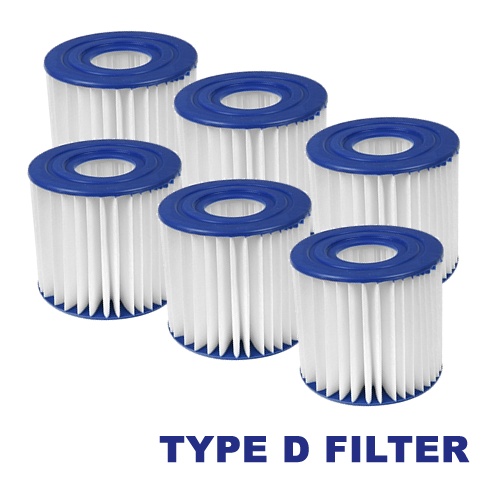
6 Pack of Summer Waves D Filter Cartridge
Maintenance experts recommend a new filter cartridge every few weeks. Buy in bulk and save! 6 Pack of Genuine D filter replacement cartridges for Summer Waves Pumps. Fits the following filter canisters: SFS-350 SFS-600 SFX-600 RP-350 RP-400 RP-600 SKU: HG-016907 Summer Waves part # P57000101
Brand: Polygroup | Summer Waves
Category: Home & Garden > Pool & Spa > Pool & Spa Accessories > Pool & Spa Filters